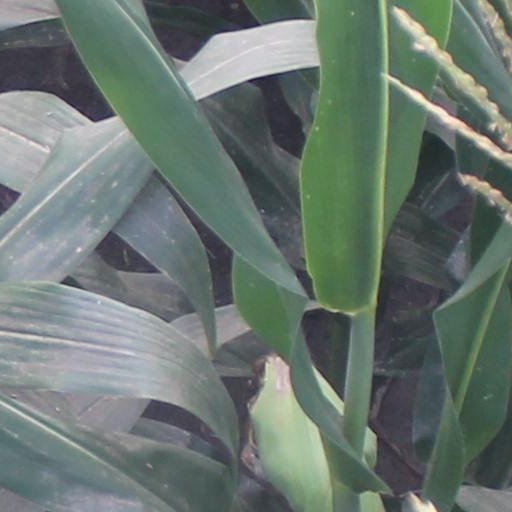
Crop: maize; corn